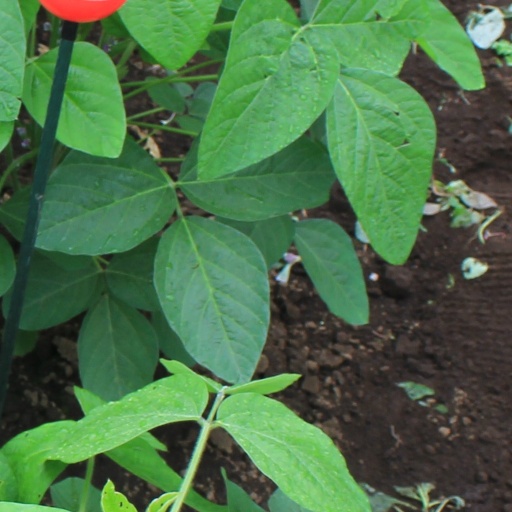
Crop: soybean